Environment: real
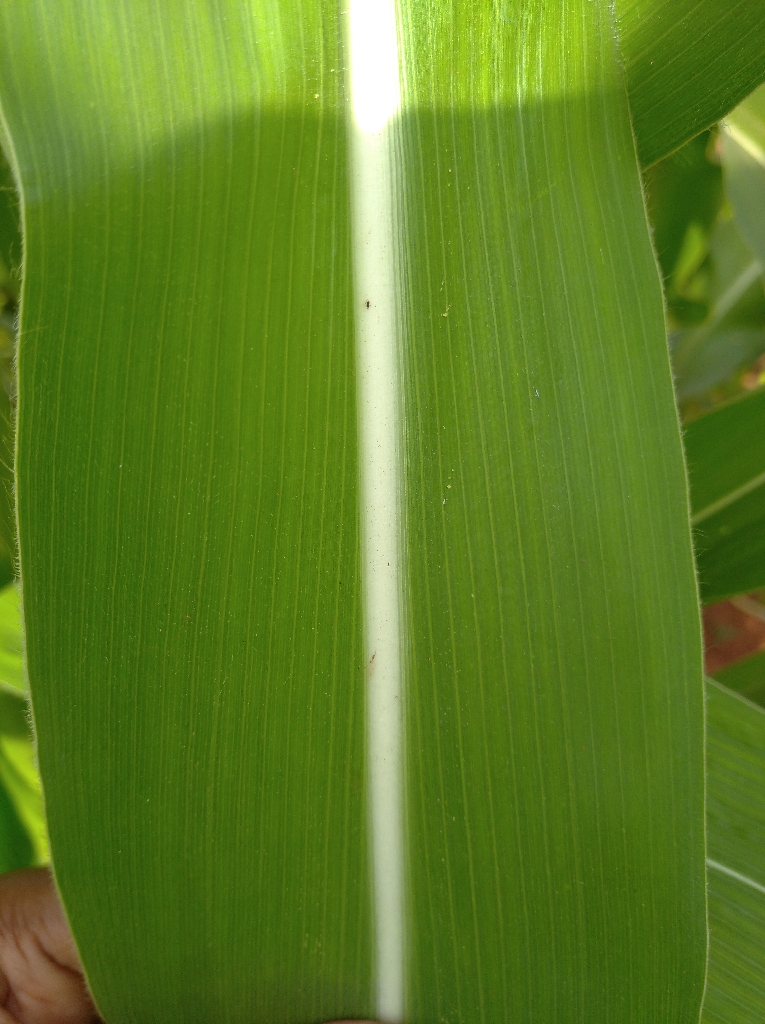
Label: healthy